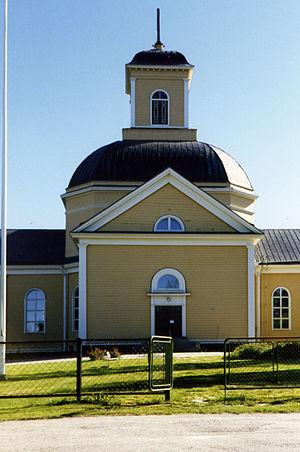
Cet article recense les églises évangéliques-luthériennes de Finlande.